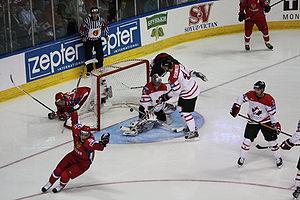
Le 400ᵉ anniversaire de la ville de Québec a célébré en 2008 la fondation de la ville de Québec par Samuel de Champlain. Datant de 1608, il s'agit de la ville francophone la plus ancienne en permanence d'Amérique du Nord. Elle représente, avec l'Acadie, le berceau de l'Amérique française.
Le championnat du monde de hockey sur glace est une compétition de hockey sur glace de la Fédération internationale de hockey sur glace, à ne pas confondre avec la Coupe du monde qui se joue avec les règles de la Ligue nationale de hockey.
L'équipe de Russie de hockey sur glace regroupe la sélection des meilleurs joueurs russes de hockey sur glace lors des compétitions internationales. Elle est sous la tutelle de la Fédération de Russie de hockey sur glace et occupe la 3ᵉ position du classement IIHF en 2018.